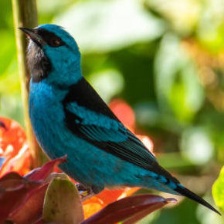
Species: BLUE DACNIS
Scientific name: DACNIS CAYANA